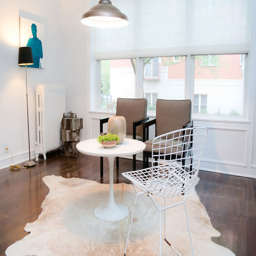
the sun room , complete with self absorbed modern sculpture .